Race Across the World series 3

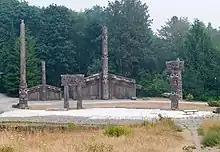
Haida House, Tlell, Graham Island, British Columbia, Canada

The race started at 2 pm from Prospect Point in Stanley Park, Vancouver with the first leg finishing north at Haida House at Tllaal, just outside the village of Tlell on the east coast of Graham Island in the Haida Gwaii archipelago.